Romeo and Juliet

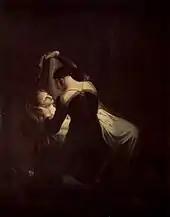
"Romeo at Juliet's Deathbed", Henry Fuseli, 1809

The best-known ballet version is Prokofiev's "Romeo and Juliet". Originally commissioned by the Kirov Ballet, it was rejected by them when Prokofiev attempted a happy ending and was rejected again for the experimental nature of its music. It has subsequently attained an "immense" reputation, and has been choreographed by John Cranko (1962) and Kenneth MacMillan (1965) among others.